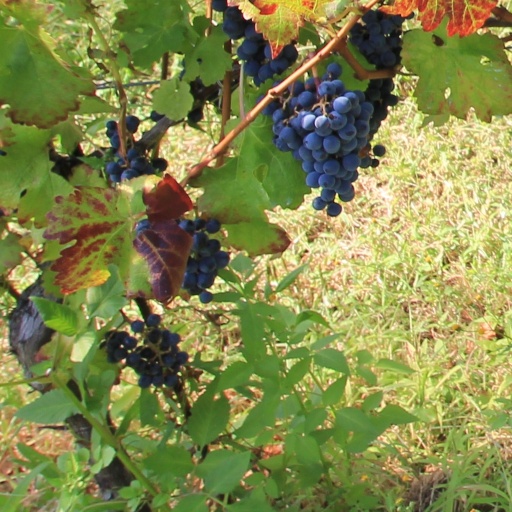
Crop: grape